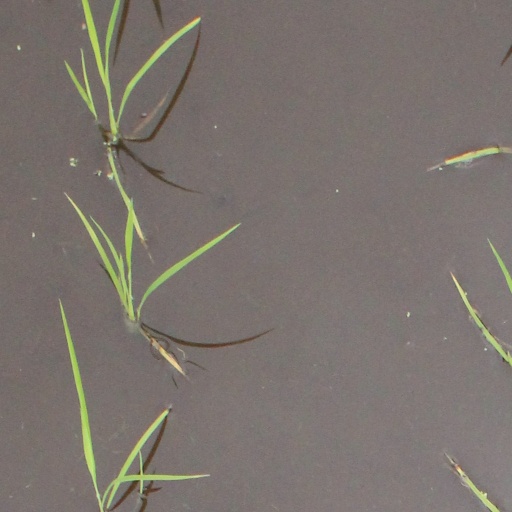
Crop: rice